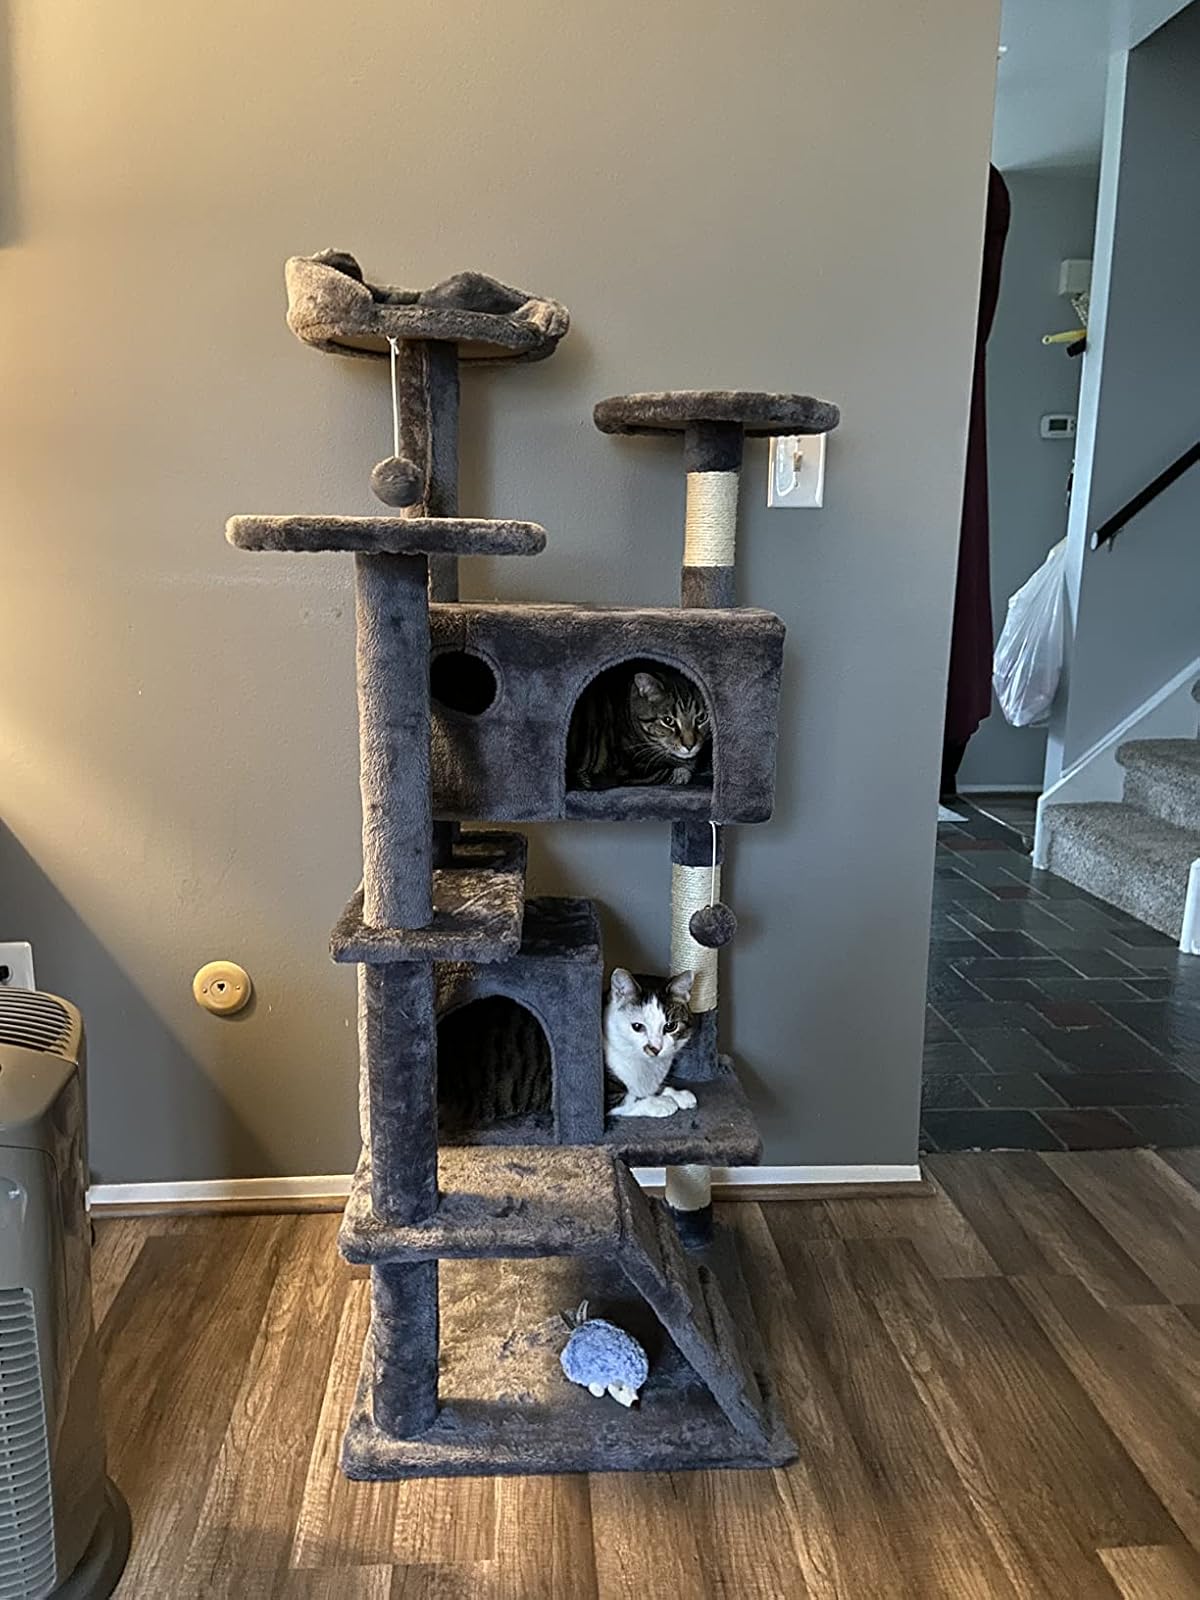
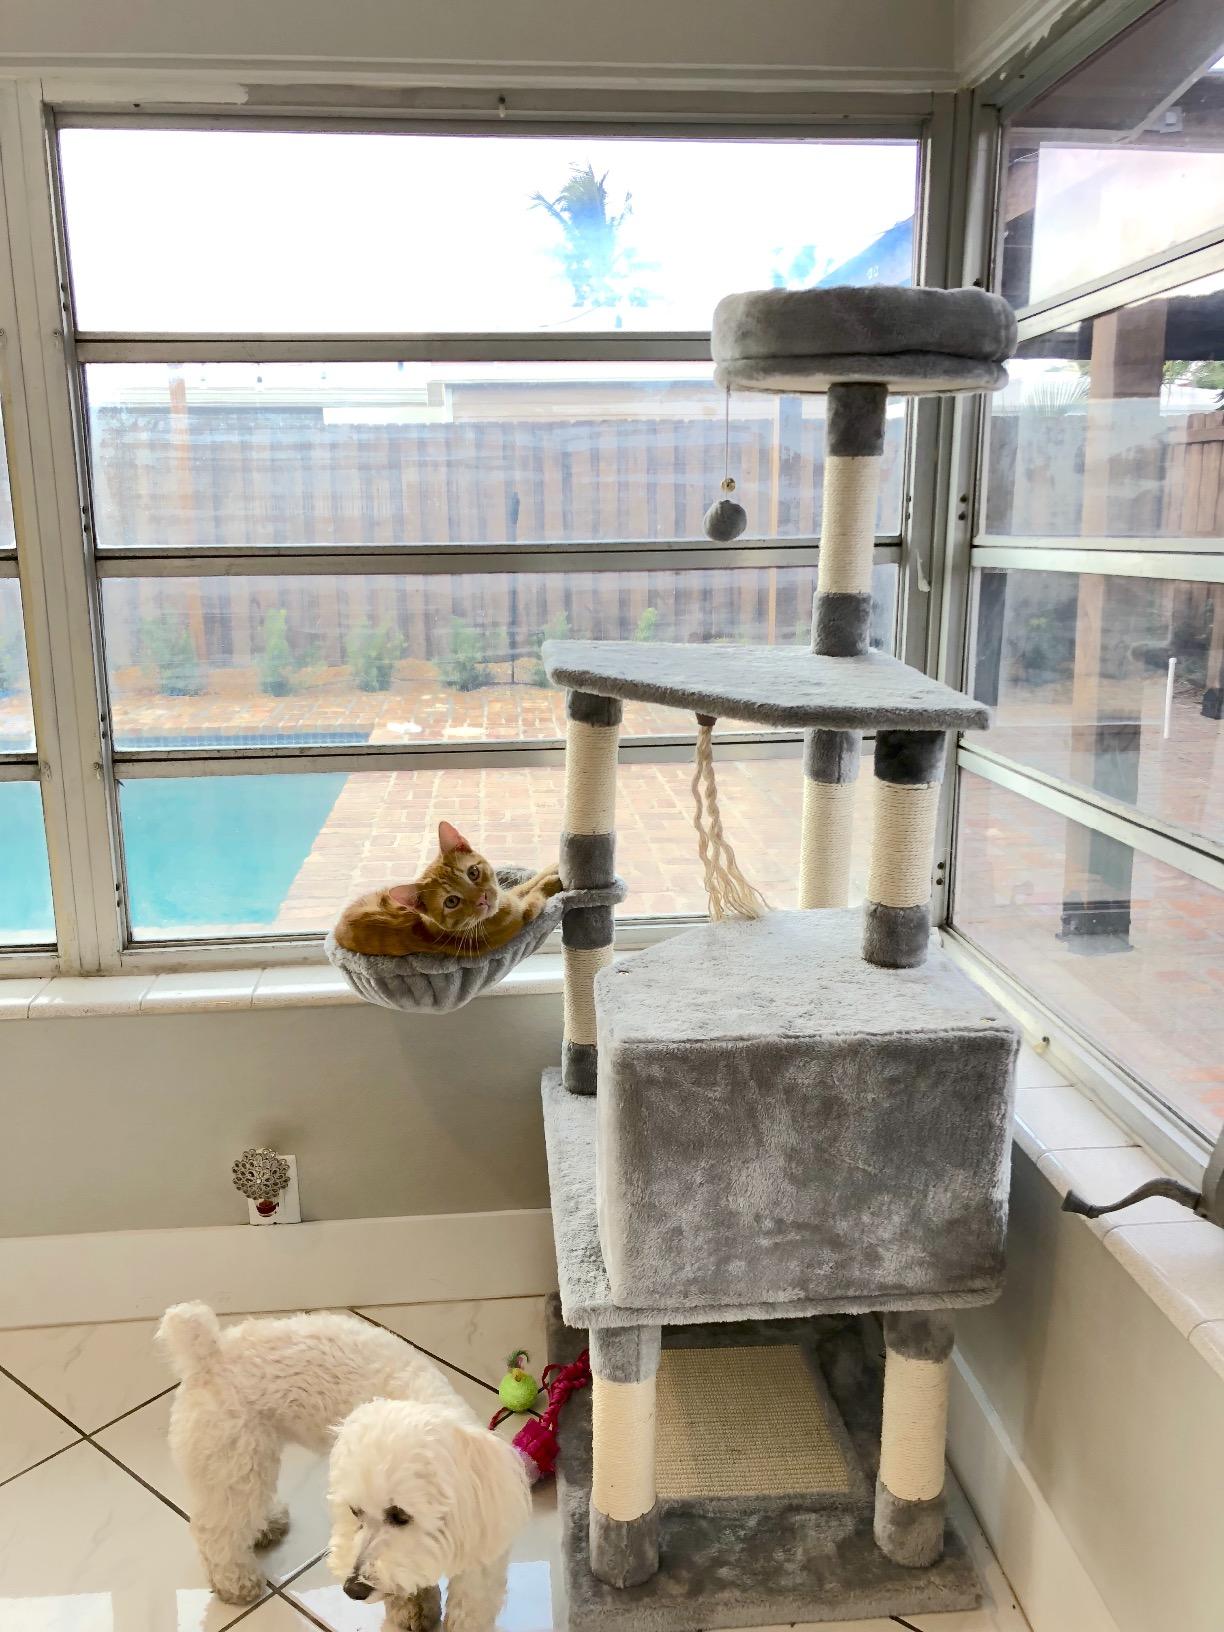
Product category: items_cat tree
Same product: no